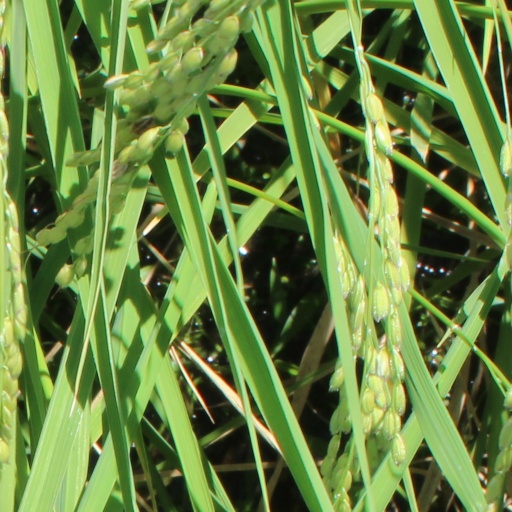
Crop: rice